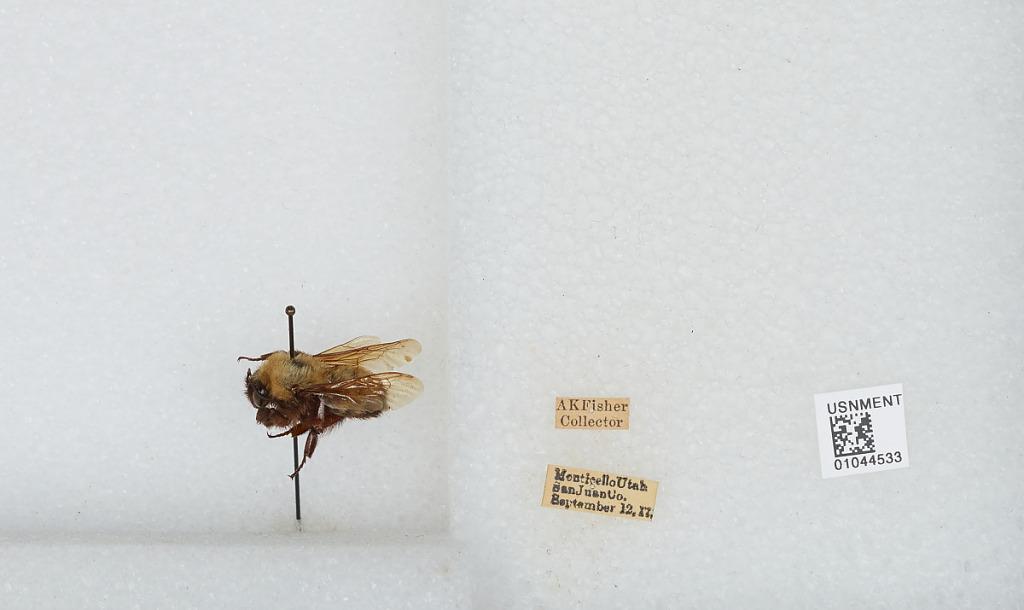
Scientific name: Bombus sp.
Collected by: A. Fisher
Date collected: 1917-9-12
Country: United States
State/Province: Utah
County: San Juan
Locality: Monticello
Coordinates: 37.8692, -109.342